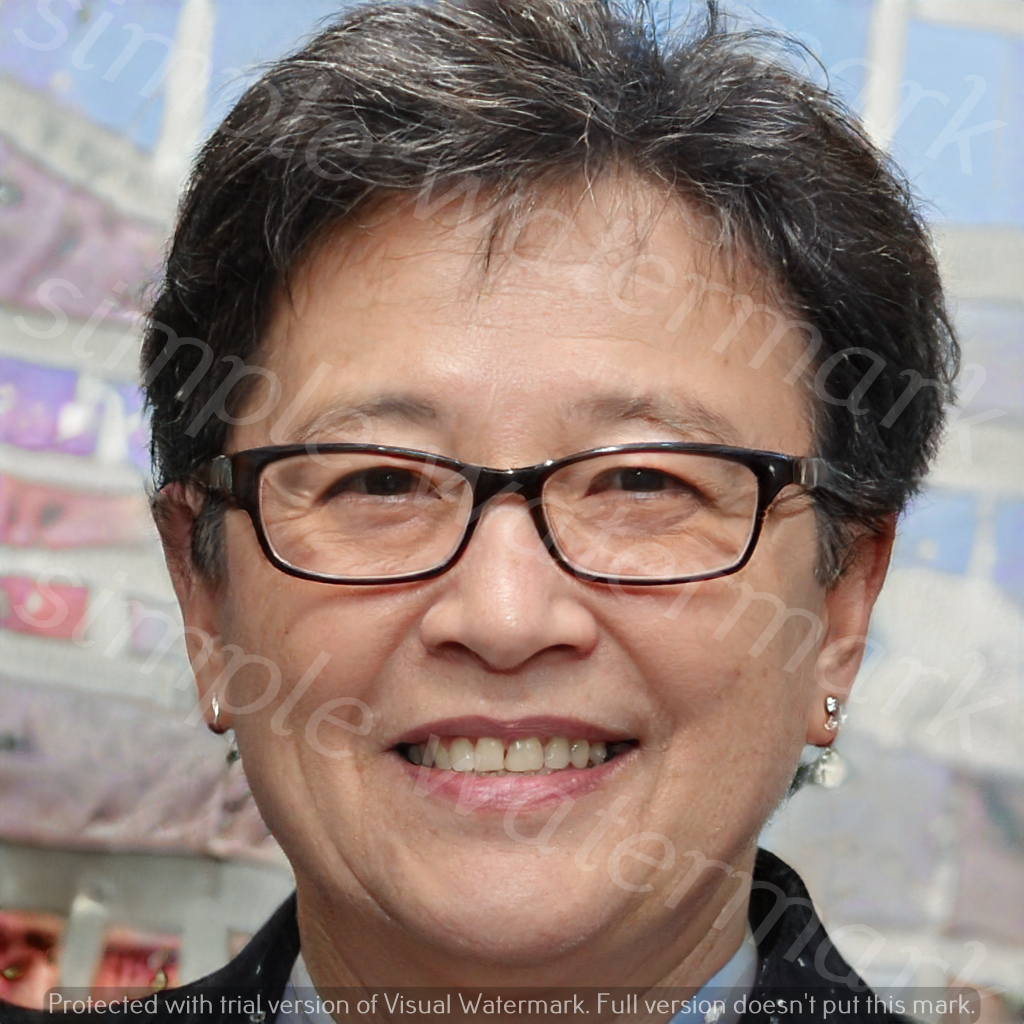
Label: Watermark